Albert Belle

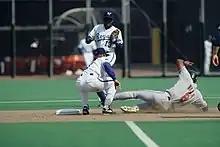
Belle (right) attempting to steal second base during a 1994 game against the Kansas City Royals at Kauffman Stadium

In 1994, Belle lost the batting title to New York Yankees outfielder Paul O'Neill, .359 to .357. In 1995, Belle became the first player in major league history to hit 50 home runs and 50 doubles in the same season; the last player before him to reach as many as 40 in both categories had been Willie Stargell in 1973. The achievement was more impressive because Belle played only 143 games in 1995 due to a season shortened by the previous year's player strike.